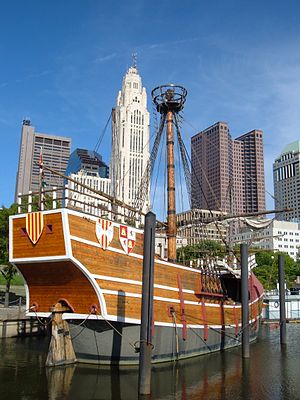
Santa María (skib)
En ikke sejldygtig kopi i Columbus, Ohio, USA.
Santa María var det største af de tre skibe, som Christopher Columbus brugte på sin første rejse over Atlanterhavet til Amerika i 1492. Hendes styrmand og ejer var Juan de la Cosa.